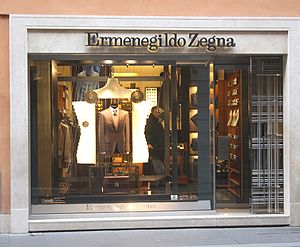
Ermenegildo Zegna
Butik i Rom.
Ermenegildo Zegna er et italiensk luksus modehus, der fremstiller og sælger herretøj og accessories. Firmaet blev grundlagt i 1910, da Ermenegildo købte sin fars tekstilvæve, og det drives i dag af fjerde generation af Zegna-familien, og er en familieejet virksomhed. Udover at producere jakkesæt i sit eget mærke, så fremstillet virksomheden også jakkesæt for Gucci, Yves Saint Laurent, Dunhill og Tom Ford. Som en af de største producenter af tekstil på verdensplan, har Zegna aktivt promoveret forbedringer i uldproduktion over hele verden. Zegna er verdens største herretøjsmærke målt påsomsætning, og havde i 2013 en omsætning på €1,3 mia. Alessandro Sartori er kreativ direktør for alle afdelinger af mærket.